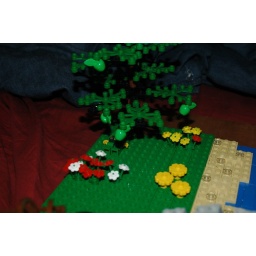
Peasent sleeping under an apple tree